Hammerstone

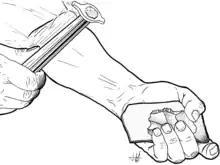
Flint carving in the prehistoric way with modern metal hammer.

Stone carving, as is known, is one of the human forms of artistic manifestation and is used both in sculpture and in architecture. Currently, flint and other conchoidal fracture rocks are used as construction materials, either as ashlars or as an aesthetic coating. However, this phenomenon does not concern this article. On the other hand, the carving of flint or other rocks, in the prehistoric way, has persisted for use on agricultural instruments (sickles, threshing ...), spark stones (tinder lighters, flint firearms ...) and even manufacturers of semi-precious gemstones in India and other countries. The difference is usually that hammers with modern metal alloys are used.